Libraries in Cardiff

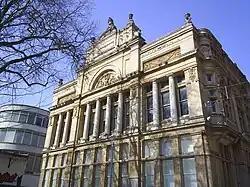
The Old Library, 1882 to 1988

Cardiff Central is the most used library in Cardiff. Penylan is the most used branch library in the city, whereas Rumney is the least used, according to 2018-19 usage statistics.